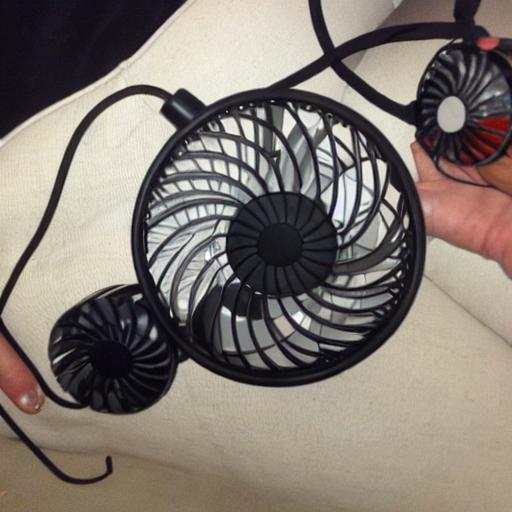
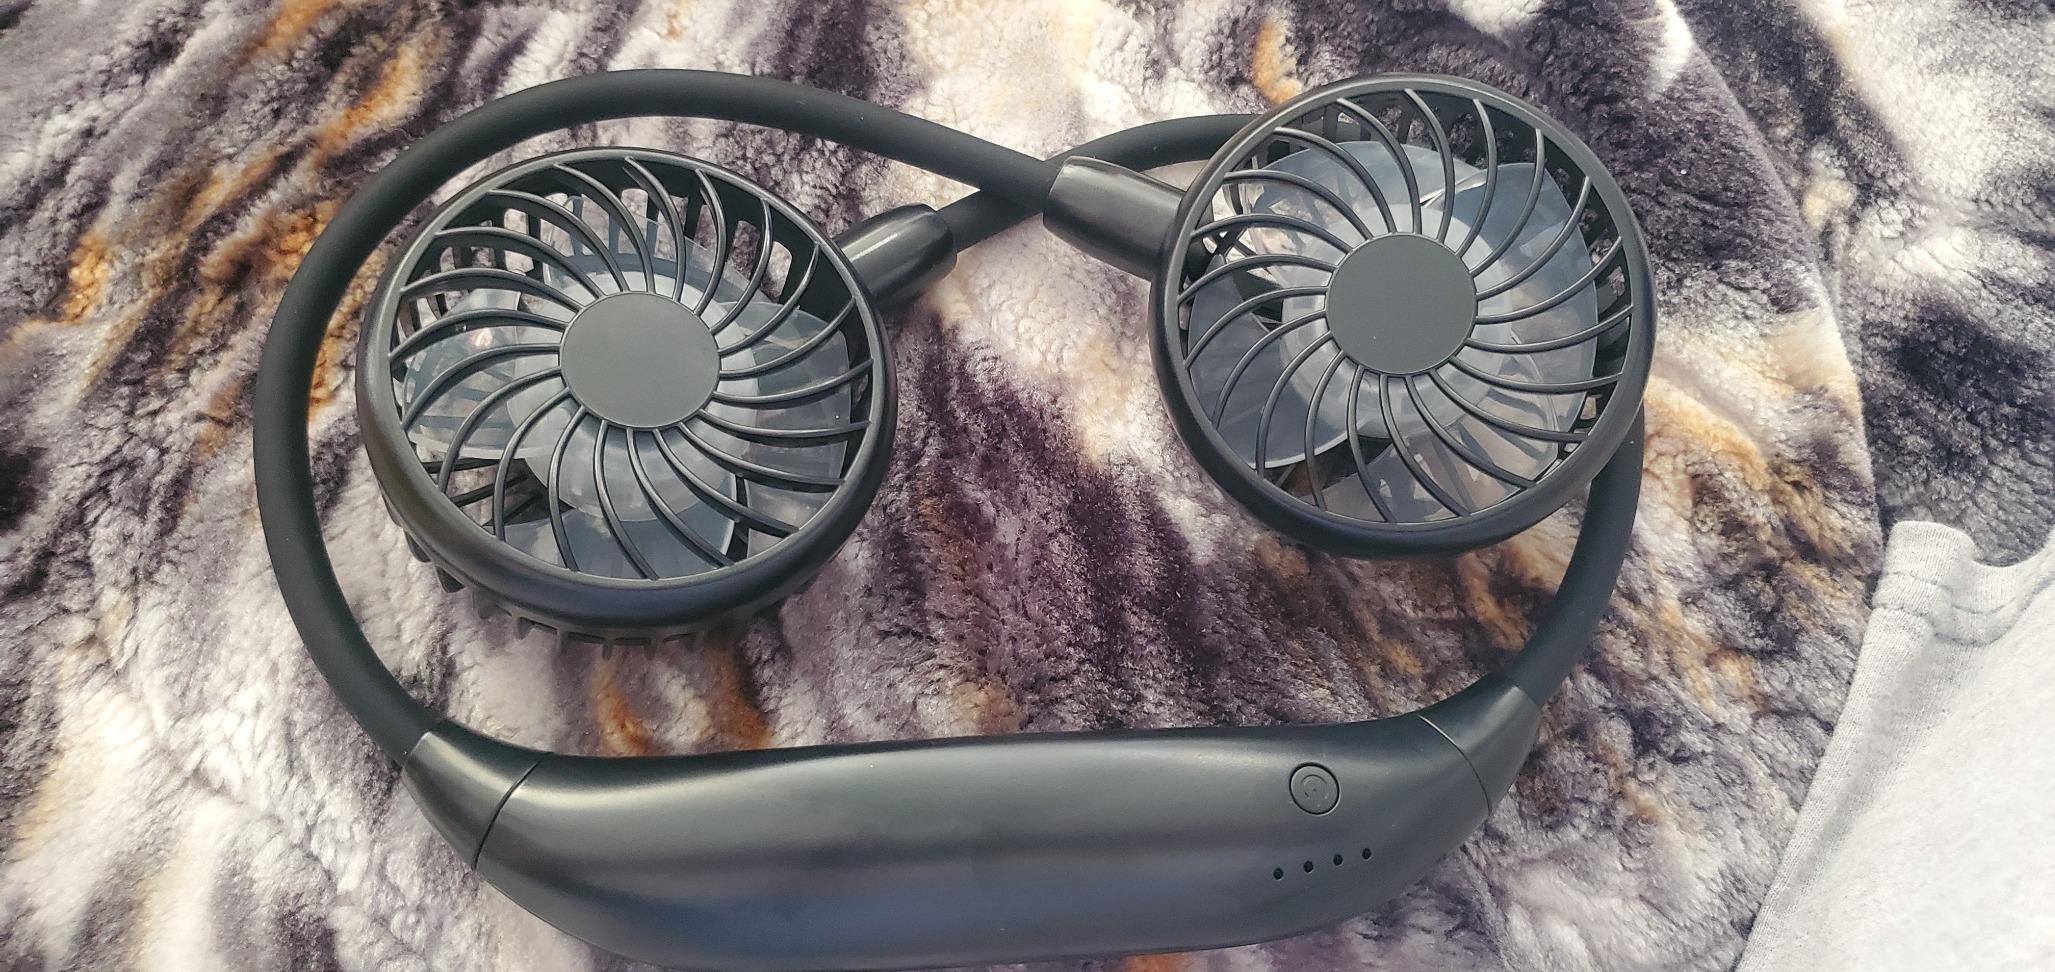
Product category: fan
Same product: no